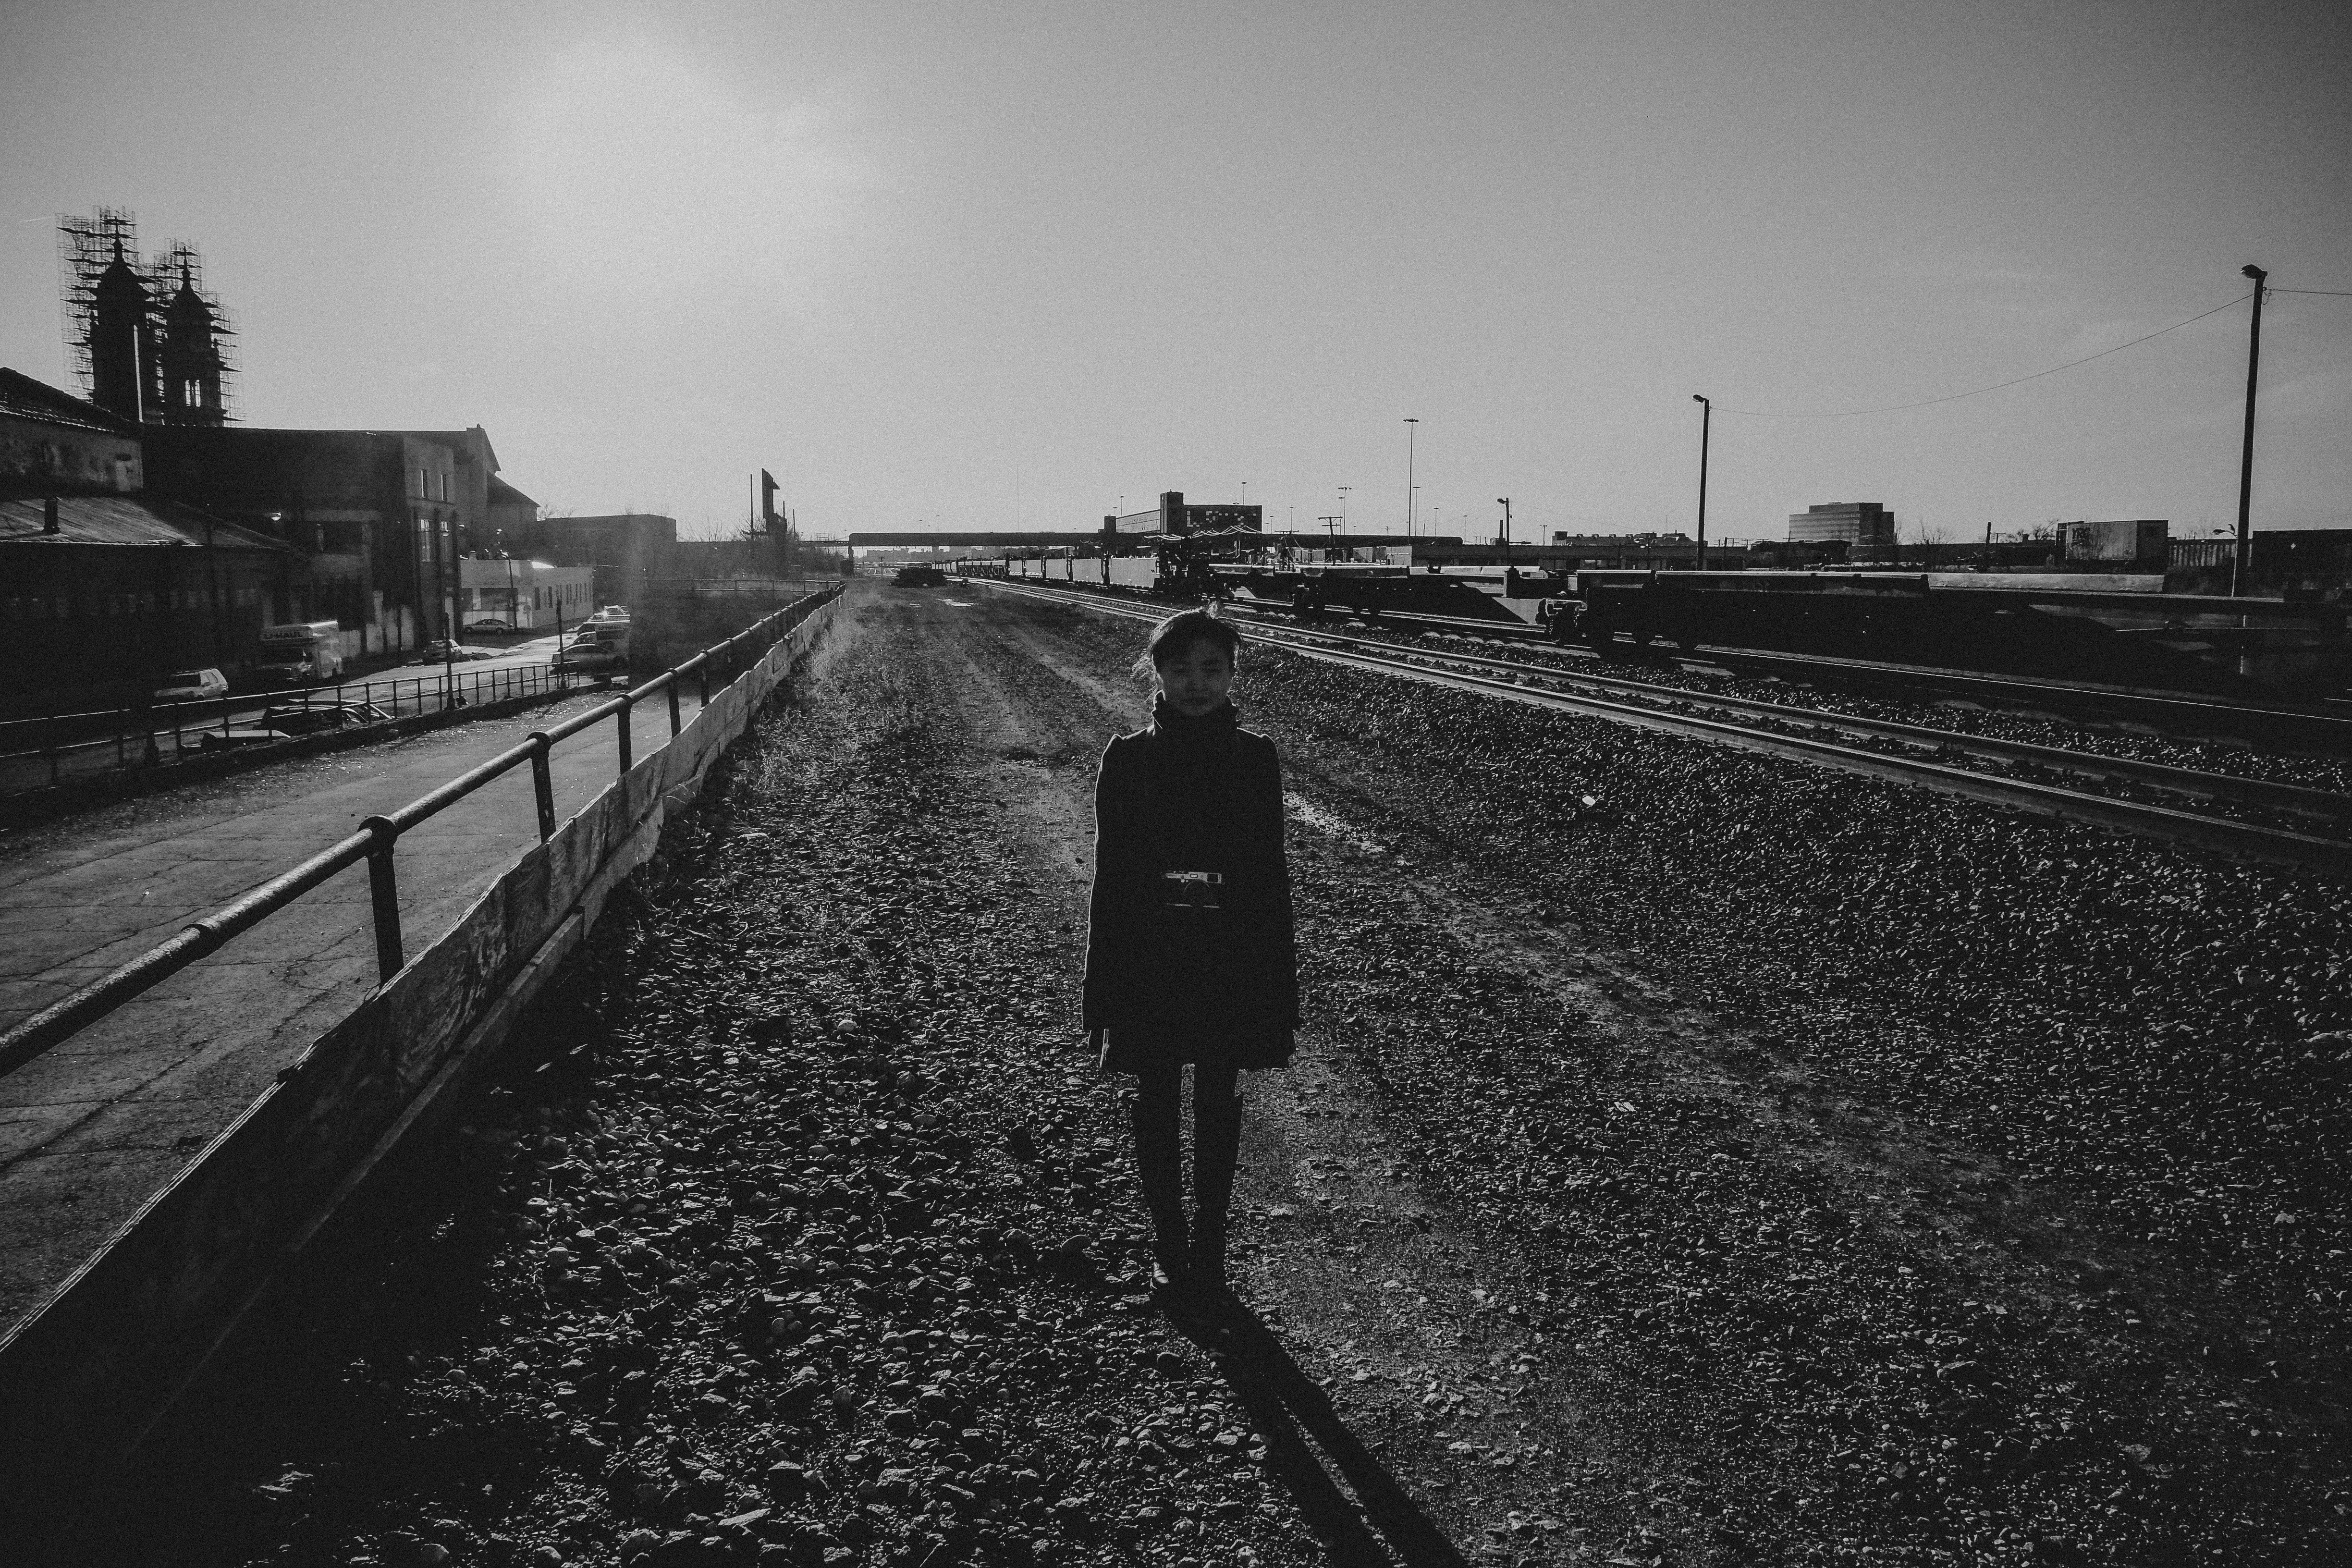
black and white, track, morning, transport, evening, line, vehicle, darkness, black, monochrome, lane, shape, rail transport, monochrome photography, atmospheric phenomenon